Joseph I. C. Clarke

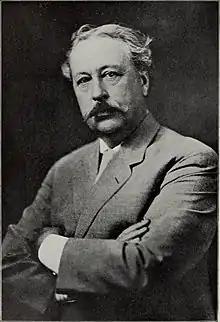

Joseph Ignatius Constantine Clarke (31 July 1846 – 27 February 1925) was an Irish American newspaperman, poet, playwright, writer, and Irish nationalist.